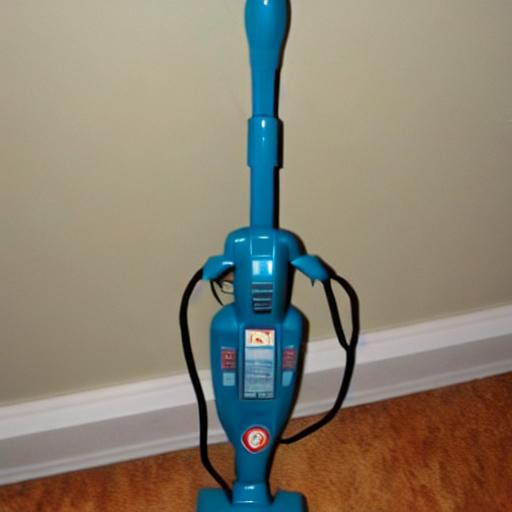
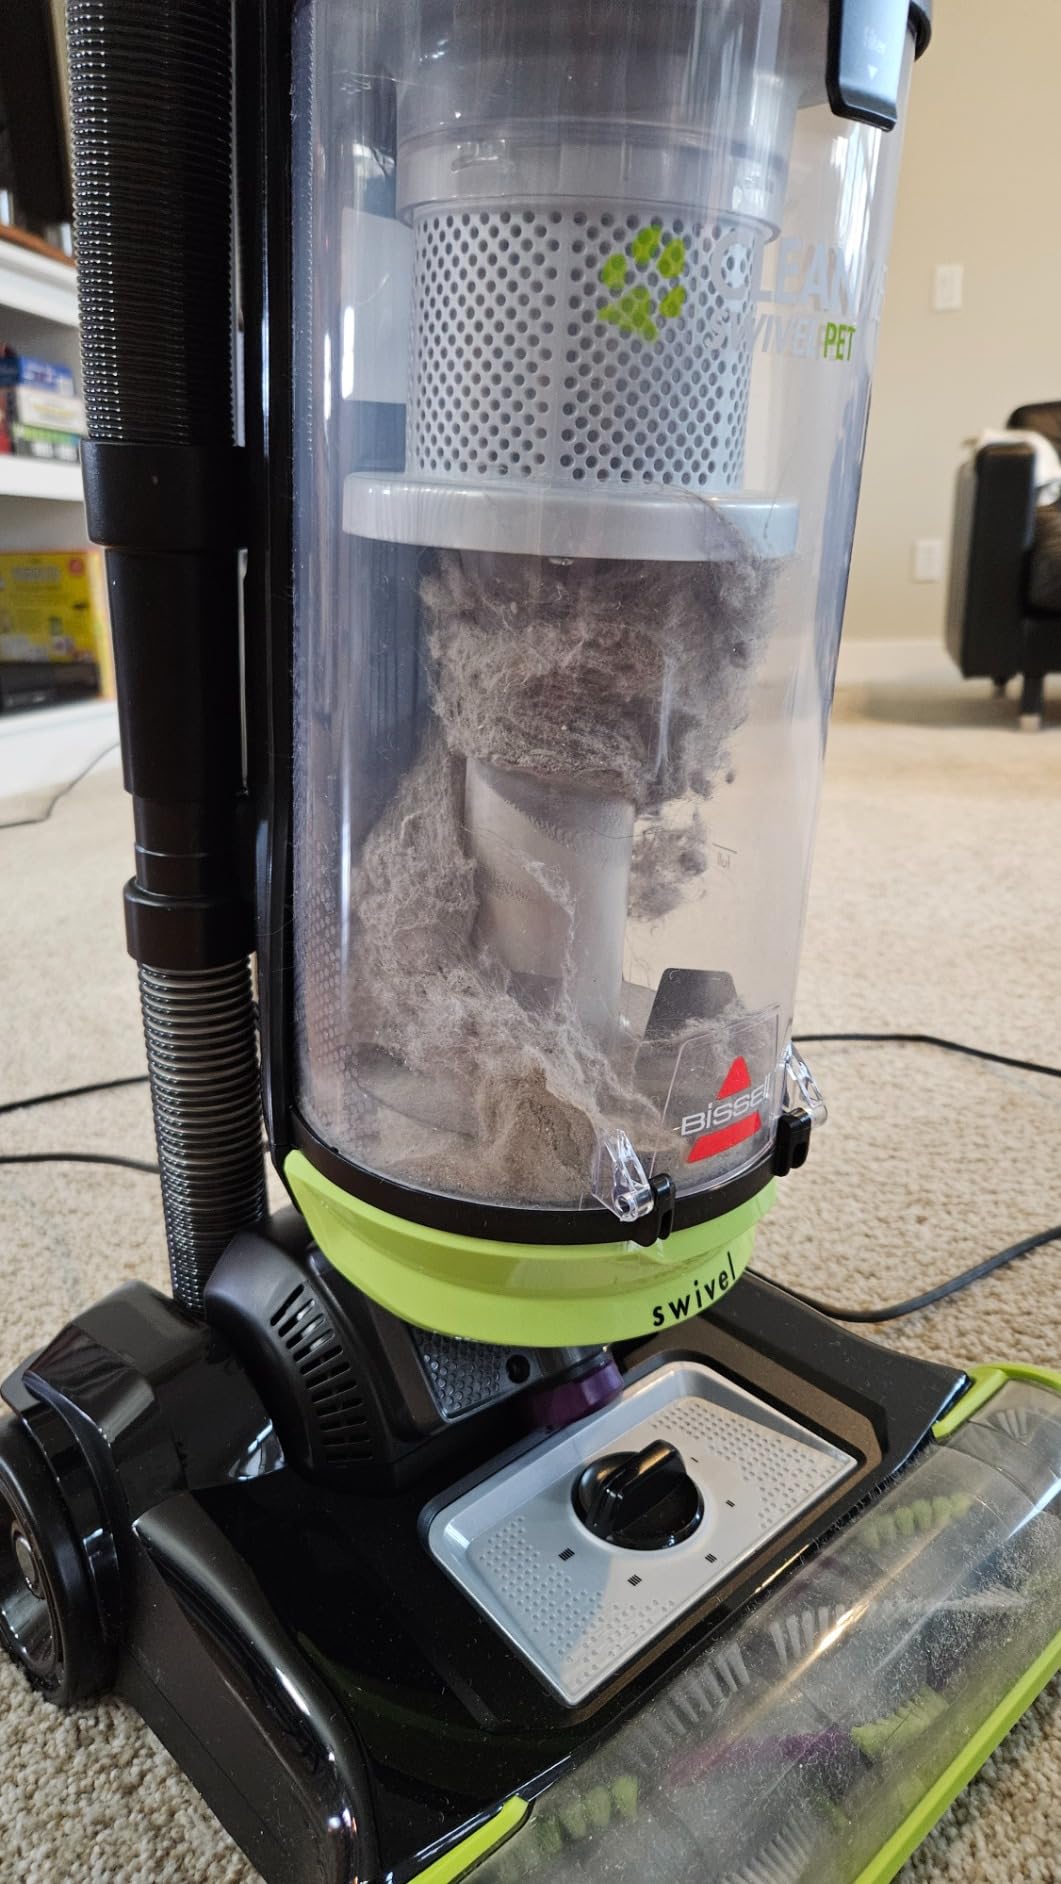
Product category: items_vacuum
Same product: no